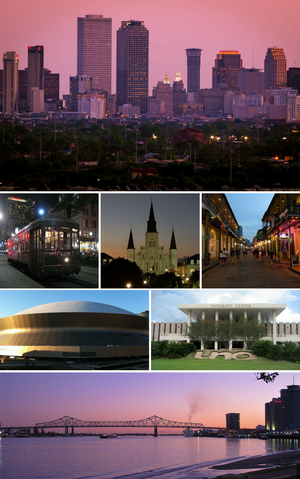
La Nouvelle-Orléans est la plus grande ville de l'État de Louisiane, aux États-Unis. Comptant 393 292 habitants et 1 275 762 dans son aire métropolitaine, selon les dernières estimations du Bureau du recensement des États-Unis, la ville est située sur les bords du Mississippi, non loin de son delta, sur les rives sud du lac Pontchartrain. Les limites de la paroisse d'Orléans, l'une des 64 paroisses subdivisant l'État de Louisiane, correspondent à celles de la ville. Sa vie culturelle riche, ancienne et vibrante lui vaut le surnom de Big Easy. Berceau du jazz, La Nouvelle-Orléans est marquée par l'héritage colonial français, que l'on retrouve aussi bien dans la toponymie que dans l'architecture ou les traditions locales.